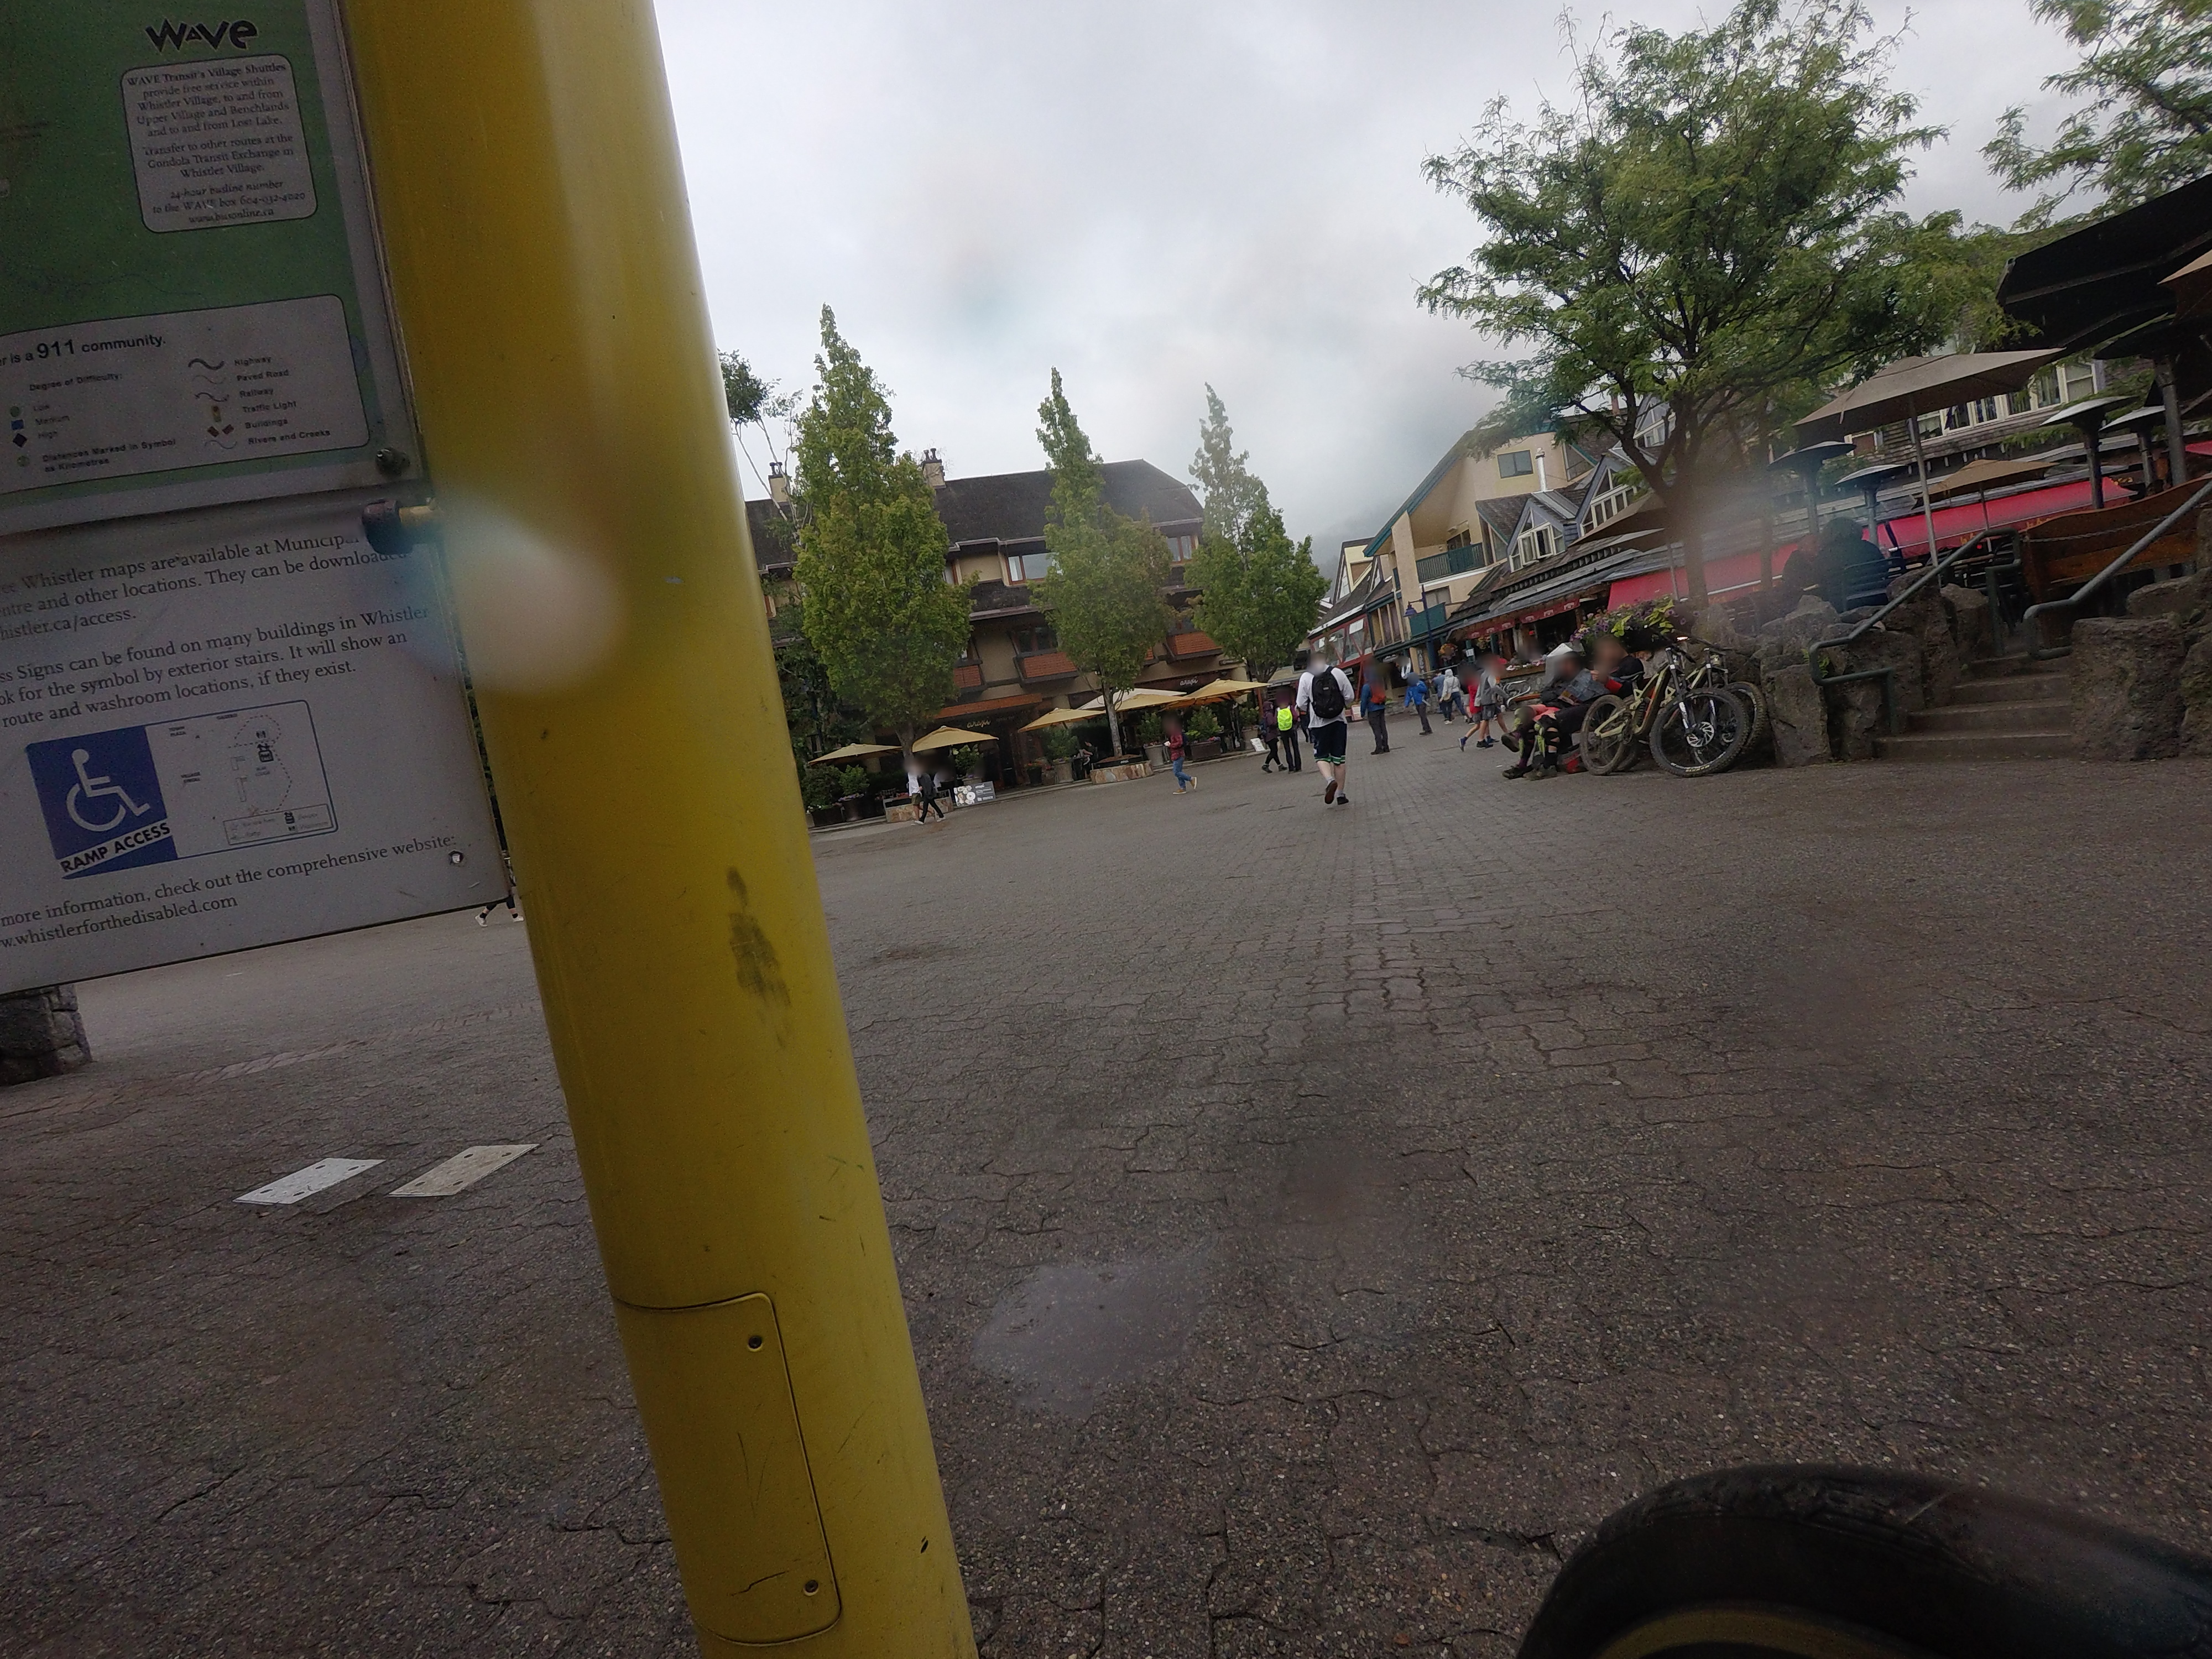
Feature: Wheelchair
State: British Columbia
Country: Canada
Date: 2019-07-11T16:58:20+00:00